History of the Polish–Lithuanian Commonwealth (1569–1648)

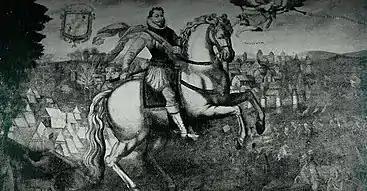
Sigismund III at Smolensk

The reforms of the execution movement had clearly established the Sejm as the central and dominant organ of state power. But this situation in reality had not lasted very long, as various destructive decentralizing tendencies, steps taken by the szlachta and the kings, were progressively undermining and eroding the functionality and primacy of the central legislative organ. The resulting void was being filled during the late 16th and 17th centuries by the increasingly active and assertive territorial sejmiks, which provided a more accessible and direct forum for szlachta activists to promote their narrowly conceived local interests. Sejmiks established effective controls, in practice limiting the Sejm's authority; themselves they were taking on an ever-broader range of state matters and local issues.